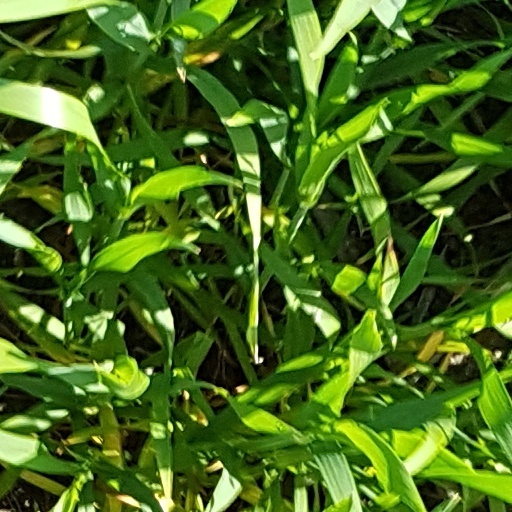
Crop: wheat